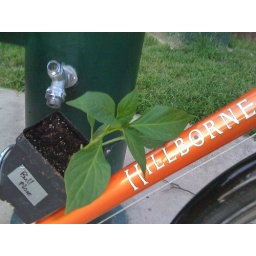
Hillborne with starter plant in water bottle cage